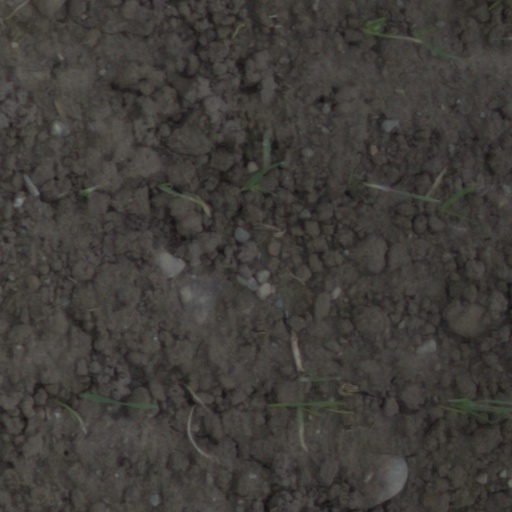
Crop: wheat